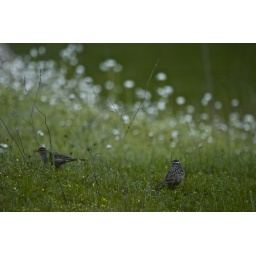
Sparrows in the green grass - 06